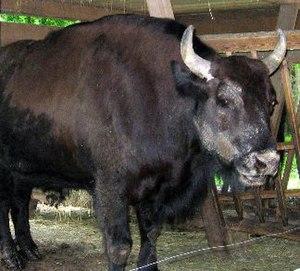
Le żubroń est un hybride entre un bovin domestique et un bison européen. Son nom vient du nom slave du bison d’Europe : Żubr. Le nom de zubroń fut choisi à partir des centaines de propositions parvenues au magazine hebdomadaire polonais Przekroj durant un concours organisé en 1969.